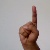
The image shows a hand gesture representing the letter 'D' in Indian Sign Language.